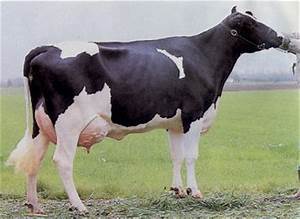
Label: cow